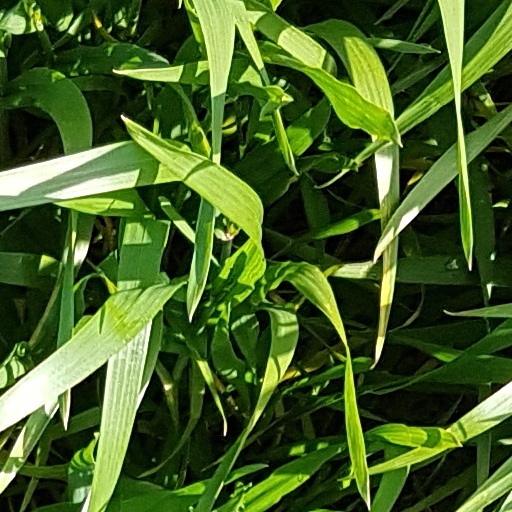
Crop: wheat